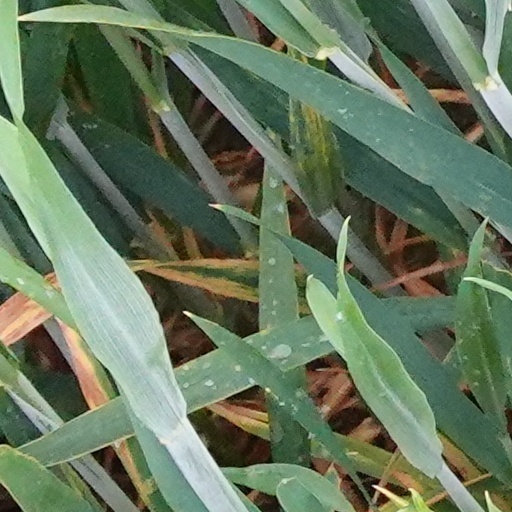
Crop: wheat